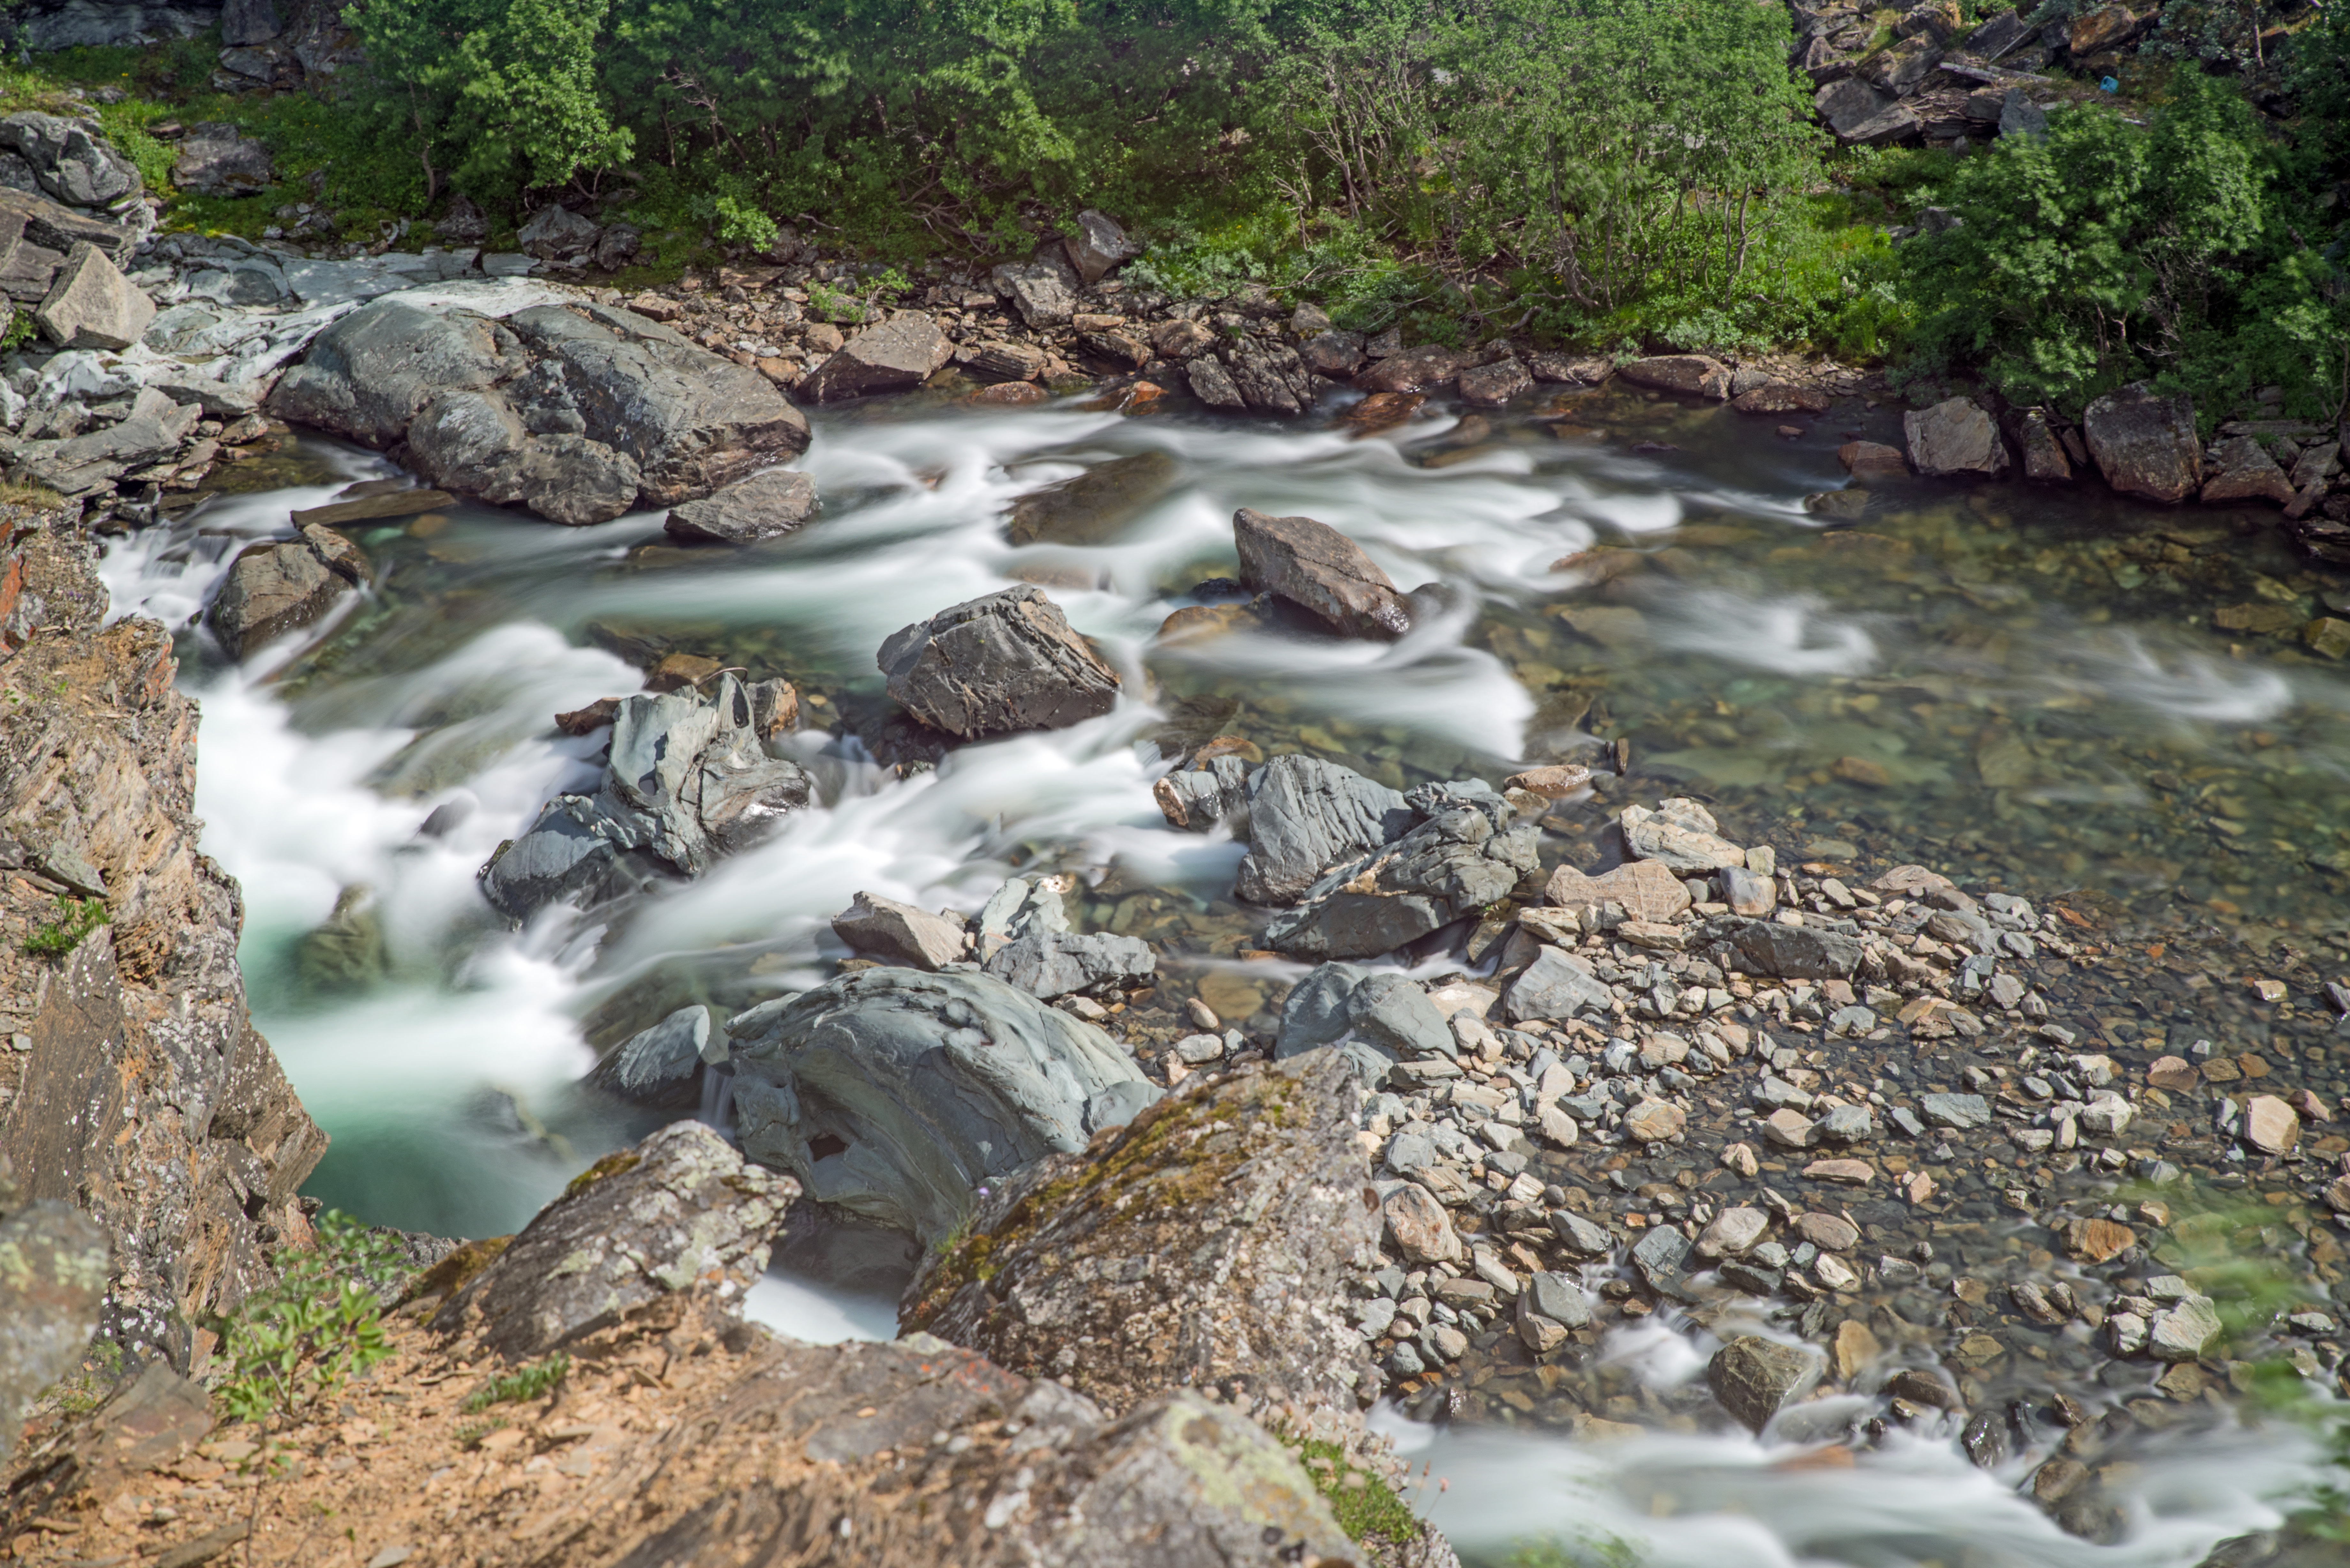
landscape, water, nature, rock, waterfall, river, pond, stream, flow, rapid, body of water, rapids, sweden, bach, ecosystem, watercourse, stream bed, fj ll